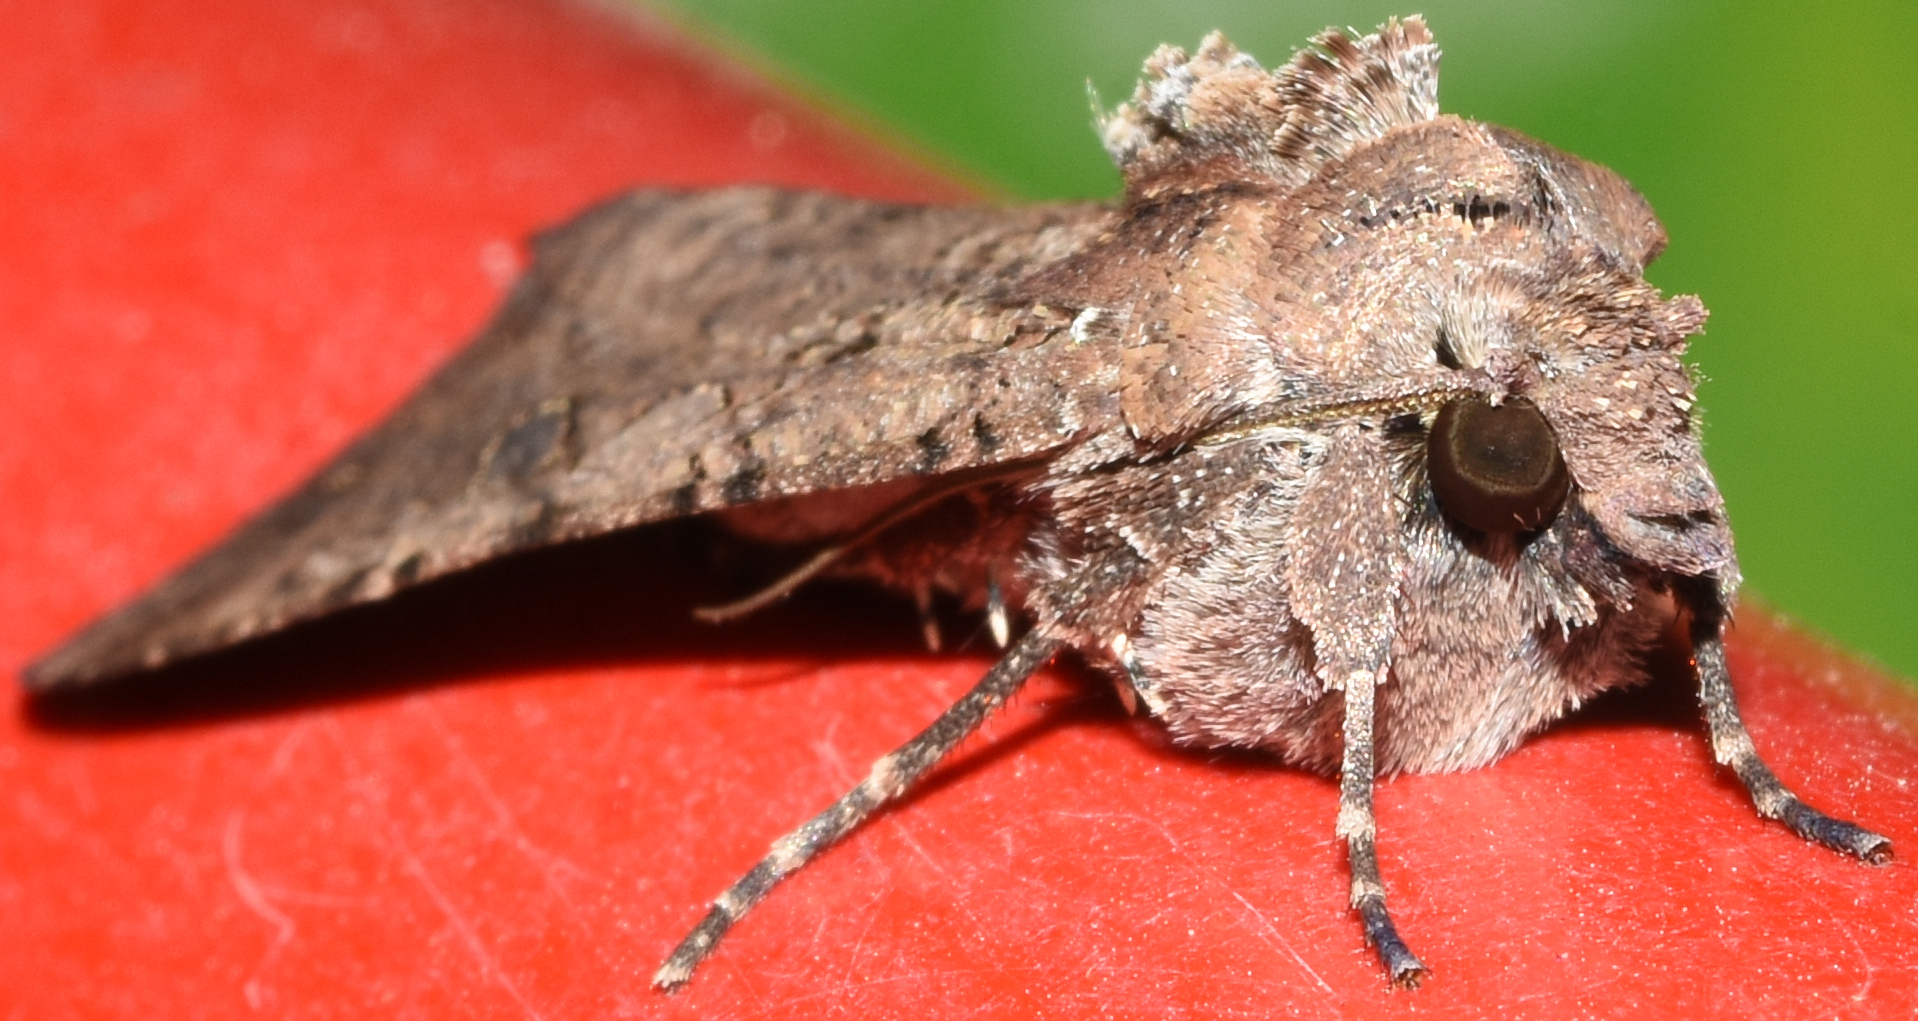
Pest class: cutworms